Maja Melandsø

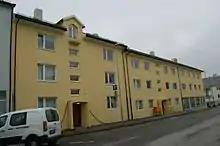
Residences for Kristiansund Boligbyggelag (1949)

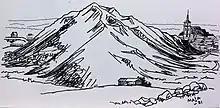
Sketch of slag heap at Røros.M. Melandsø (1981)

In 1939, the couple were in Norway to baptize their fourth daughter when Germany invaded Poland and World War II broke out. The other three daughters were brought from Berlin, and the family settled in Trondheim. From then on and for many years to come, Melandsø and the family had great problems as a result of her being married to a German man. This led to a divorce in 1946, in order to regain her Norwegian citizenship and thus residence and work permits in Norway.